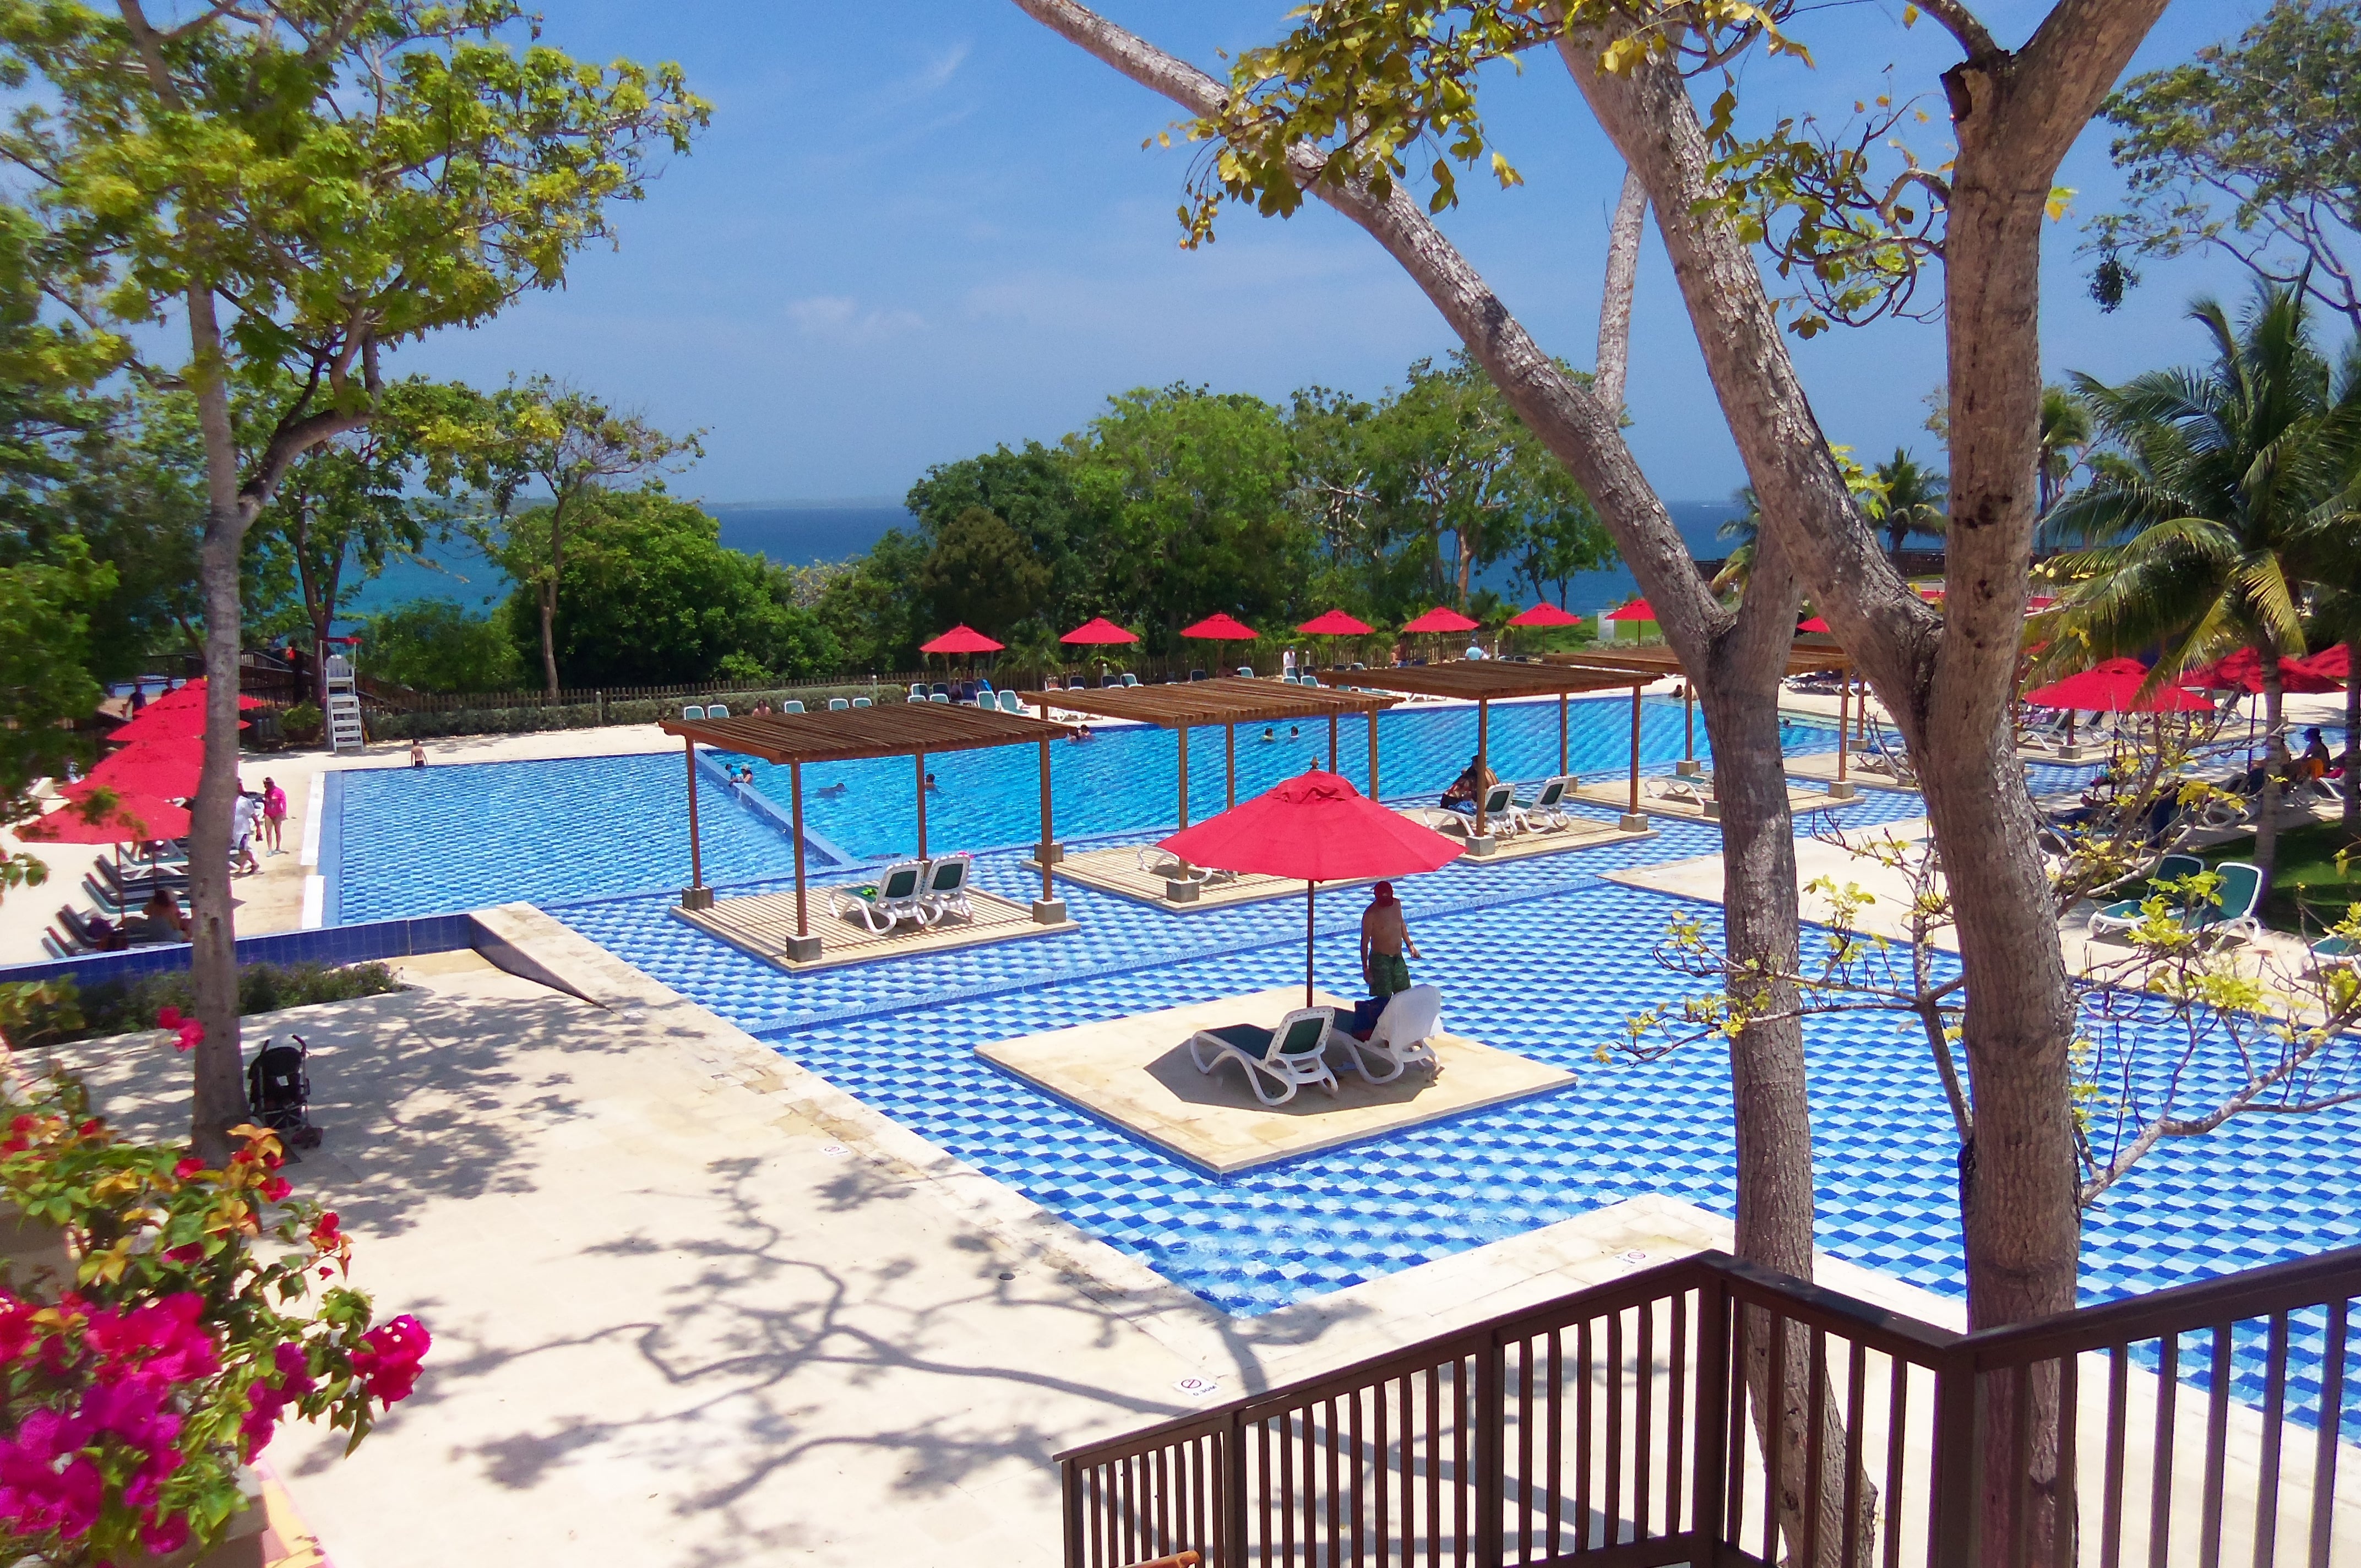
beach, landscape, sea, nature, horizon, villa, pool, amusement park, swimming pool, backyard, property, blue, leisure, resort, costa, estate, water park, viewpoint, hacienda, real estate